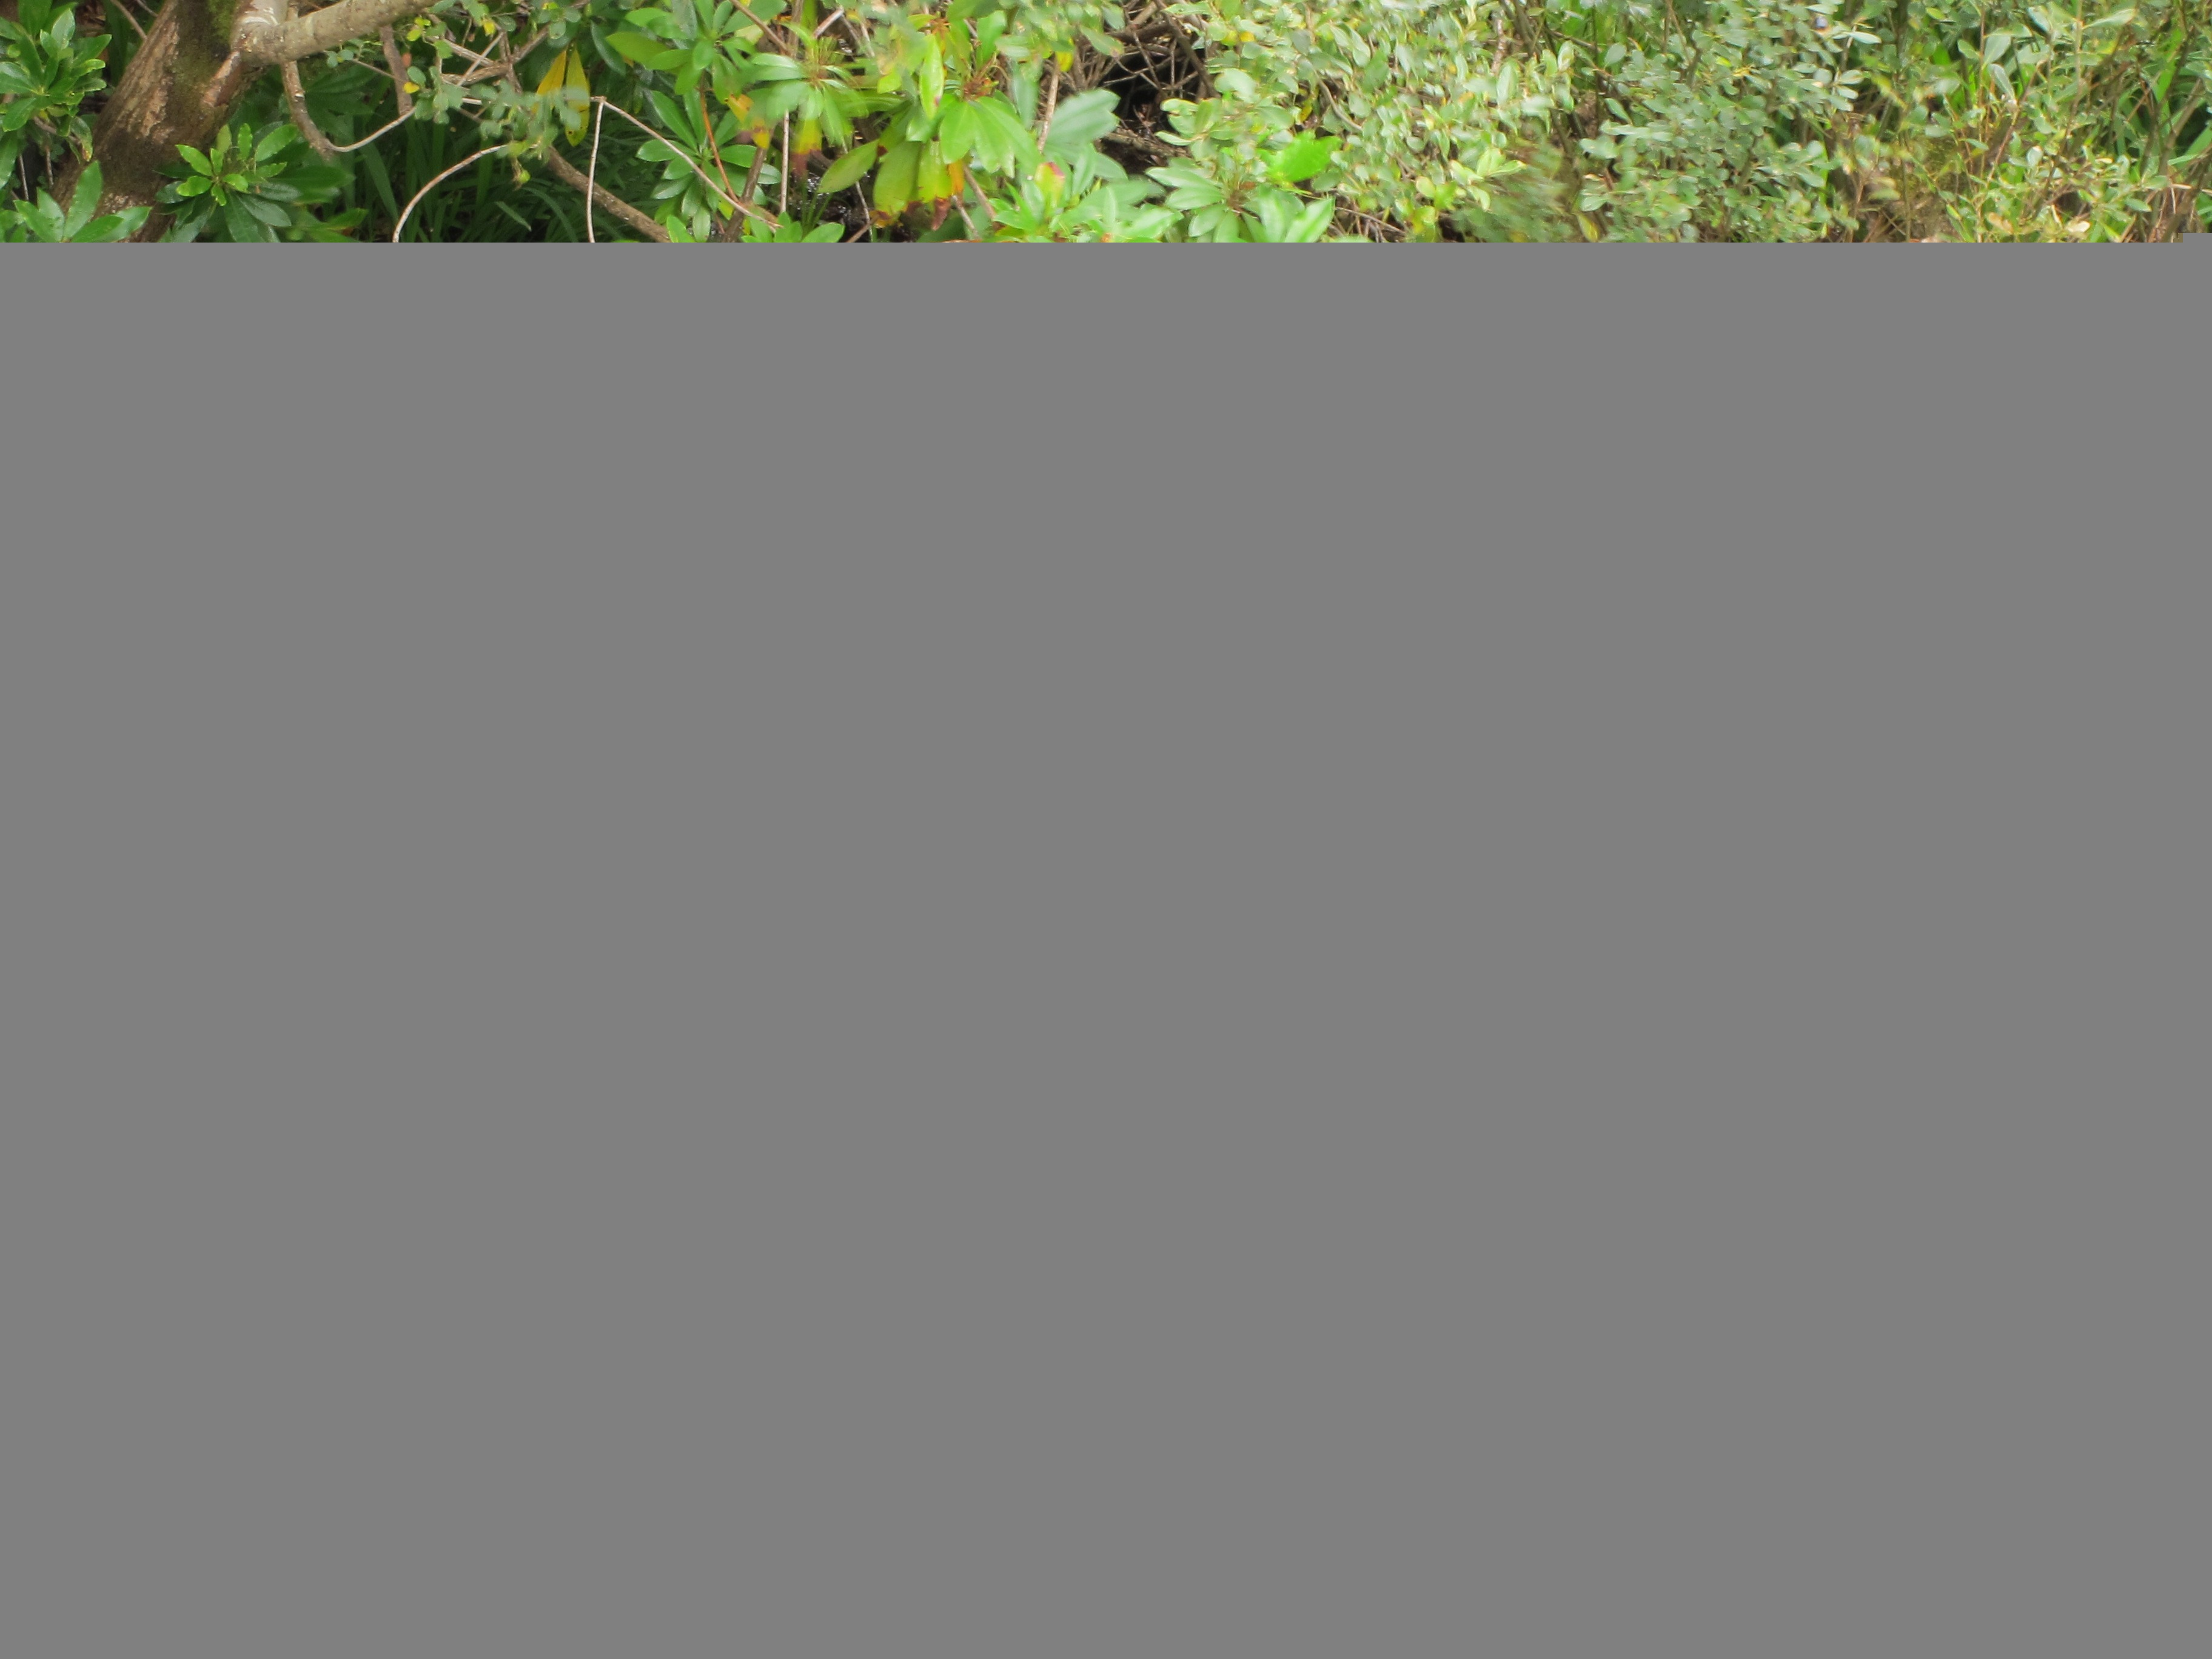
water, nature, line, flow, soil, bach